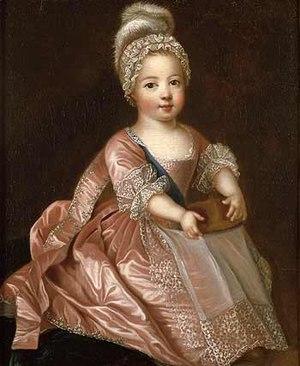
Louis XV, dit le « Bien-Aimé », né le 15 février 1710 à Versailles où il est mort le 10 mai 1774, est un roi de France et de Navarre. Membre de la maison de Bourbon, il règne sur le royaume de France du 1ᵉʳ septembre 1715 à sa mort. Il fut le seul roi de France à naître et mourir au château de Versailles.